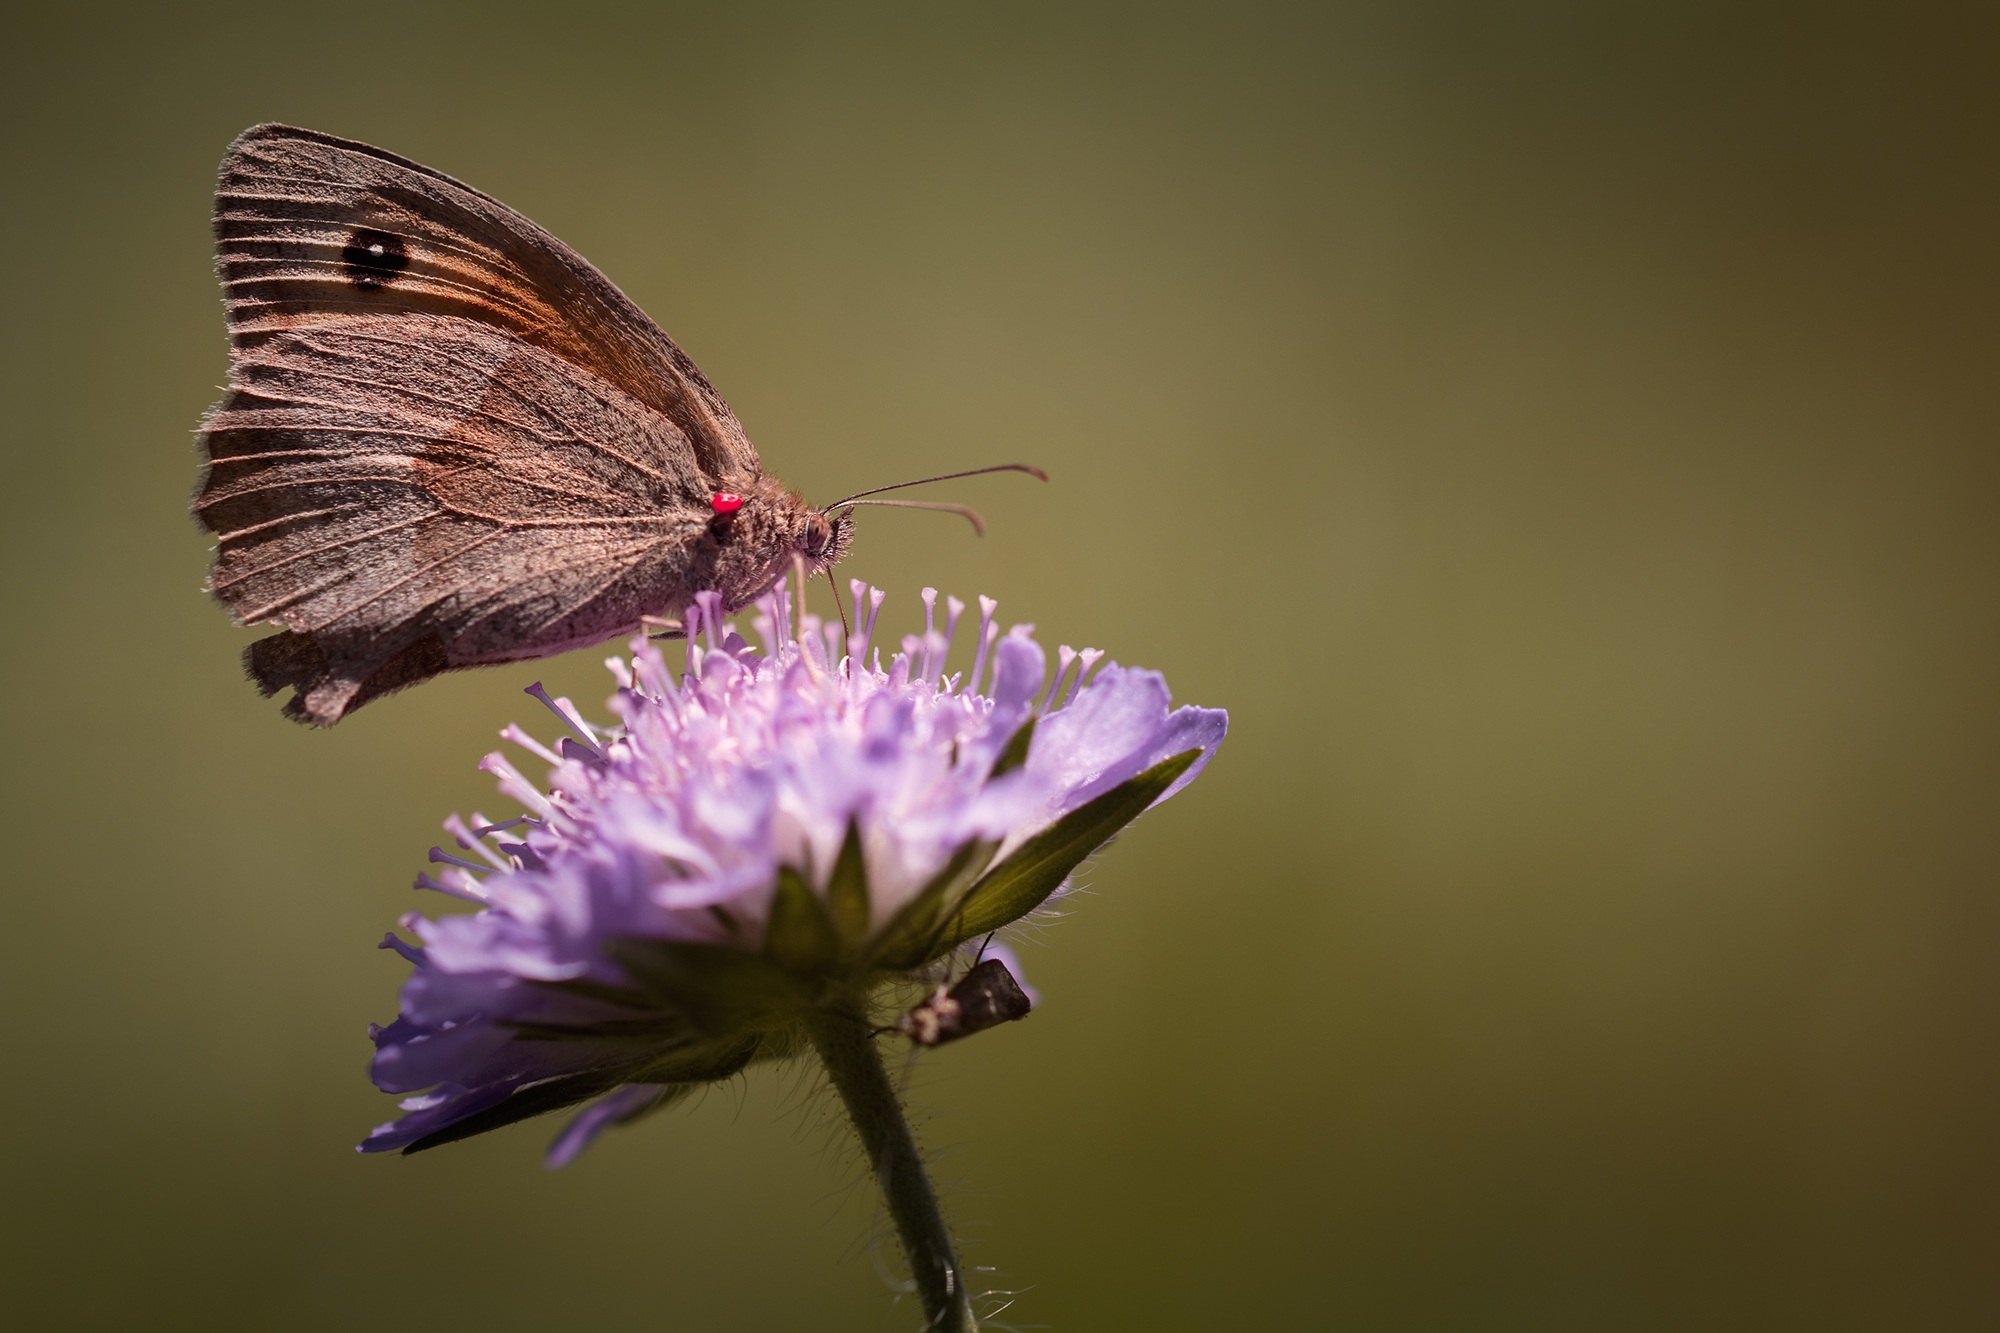
nature, photography, flower, petal, animal, insect, botany, butterfly, close, flora, fauna, invertebrate, close up, pointed flower, nectar, pieridae, flight insect, macro photography, edelfalter, pollinator, meadow brown, satyrinae, plant stem, moths and butterflies, lycaenid, colias